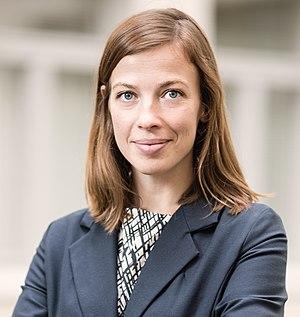
Li Sigrid Andersson, née le 13 mai 1987 à Turku, est une femme politique finlandaise, membre de l'Alliance de gauche dont elle est la présidente depuis 2016.